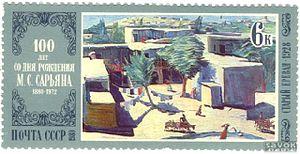
Martiros Sarian ou Saryan est un peintre arménien né en Russie. Il est souvent considéré comme le père de la peinture arménienne moderne.